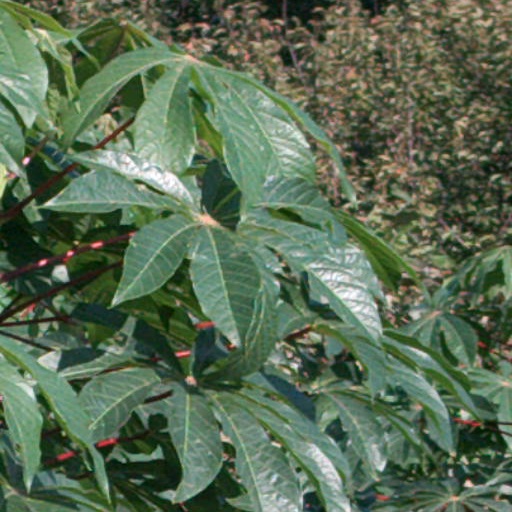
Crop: cassava